Fishing in the North Sea

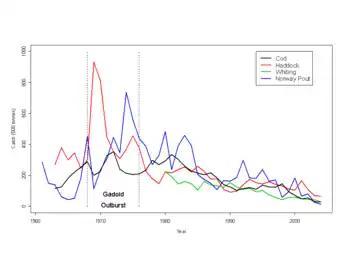
Trends in landings of Cod, Haddock, Whiting and Norway Pout from the North Sea (1961–2004)

In recent decades, overfishing has left many fisheries unproductive, disturbing the marine food chain dynamics and costing jobs in the fishing industry. Herring, cod and plaice fisheries may soon face the same plight as mackerel fishing which ceased in the 1970s due to overfishing.